Pajottenland

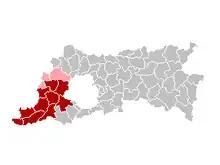
Townships of the Pajottenland, (Flemish Brabant, Flanders, Belgium): Red. Pink: depending on the sources may or may not belong to the Pajottenland.

The Pajottenland is generally understood to cover the following municipalities and submunicipalities: